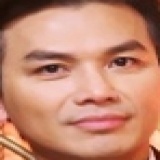
ca sĩ Mạnh Quỳnh